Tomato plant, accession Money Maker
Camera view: horizontal (90 deg, fisheye); turntable rotation: 240 degrees
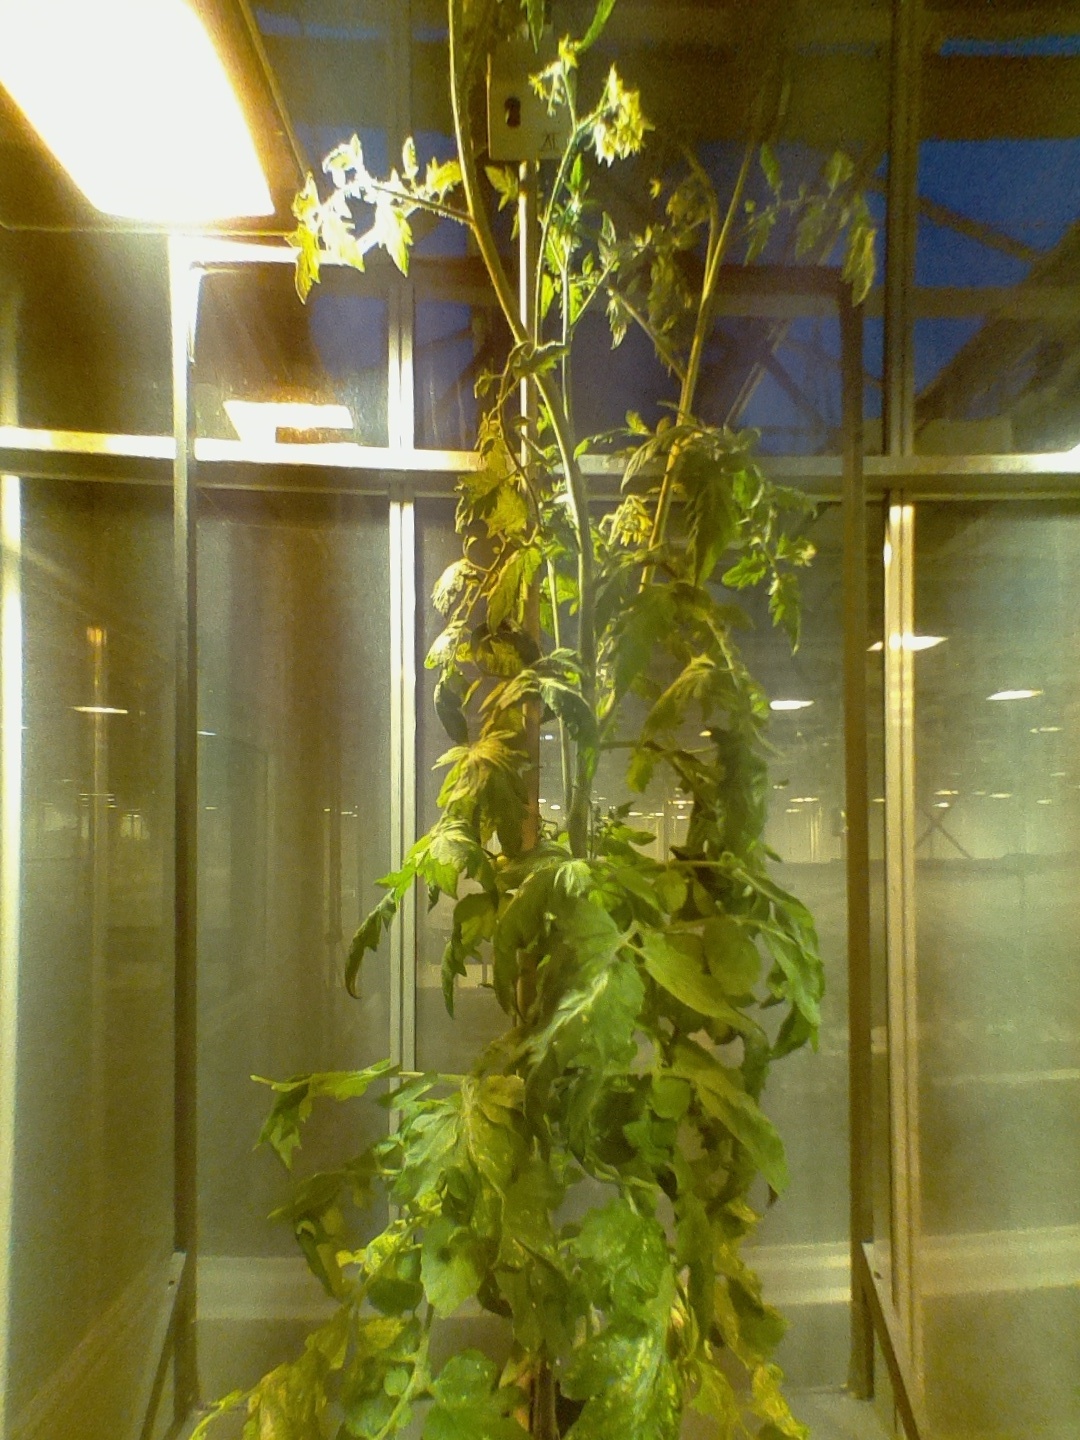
BBCH growth stage 72: 20%-30% of final fruit size